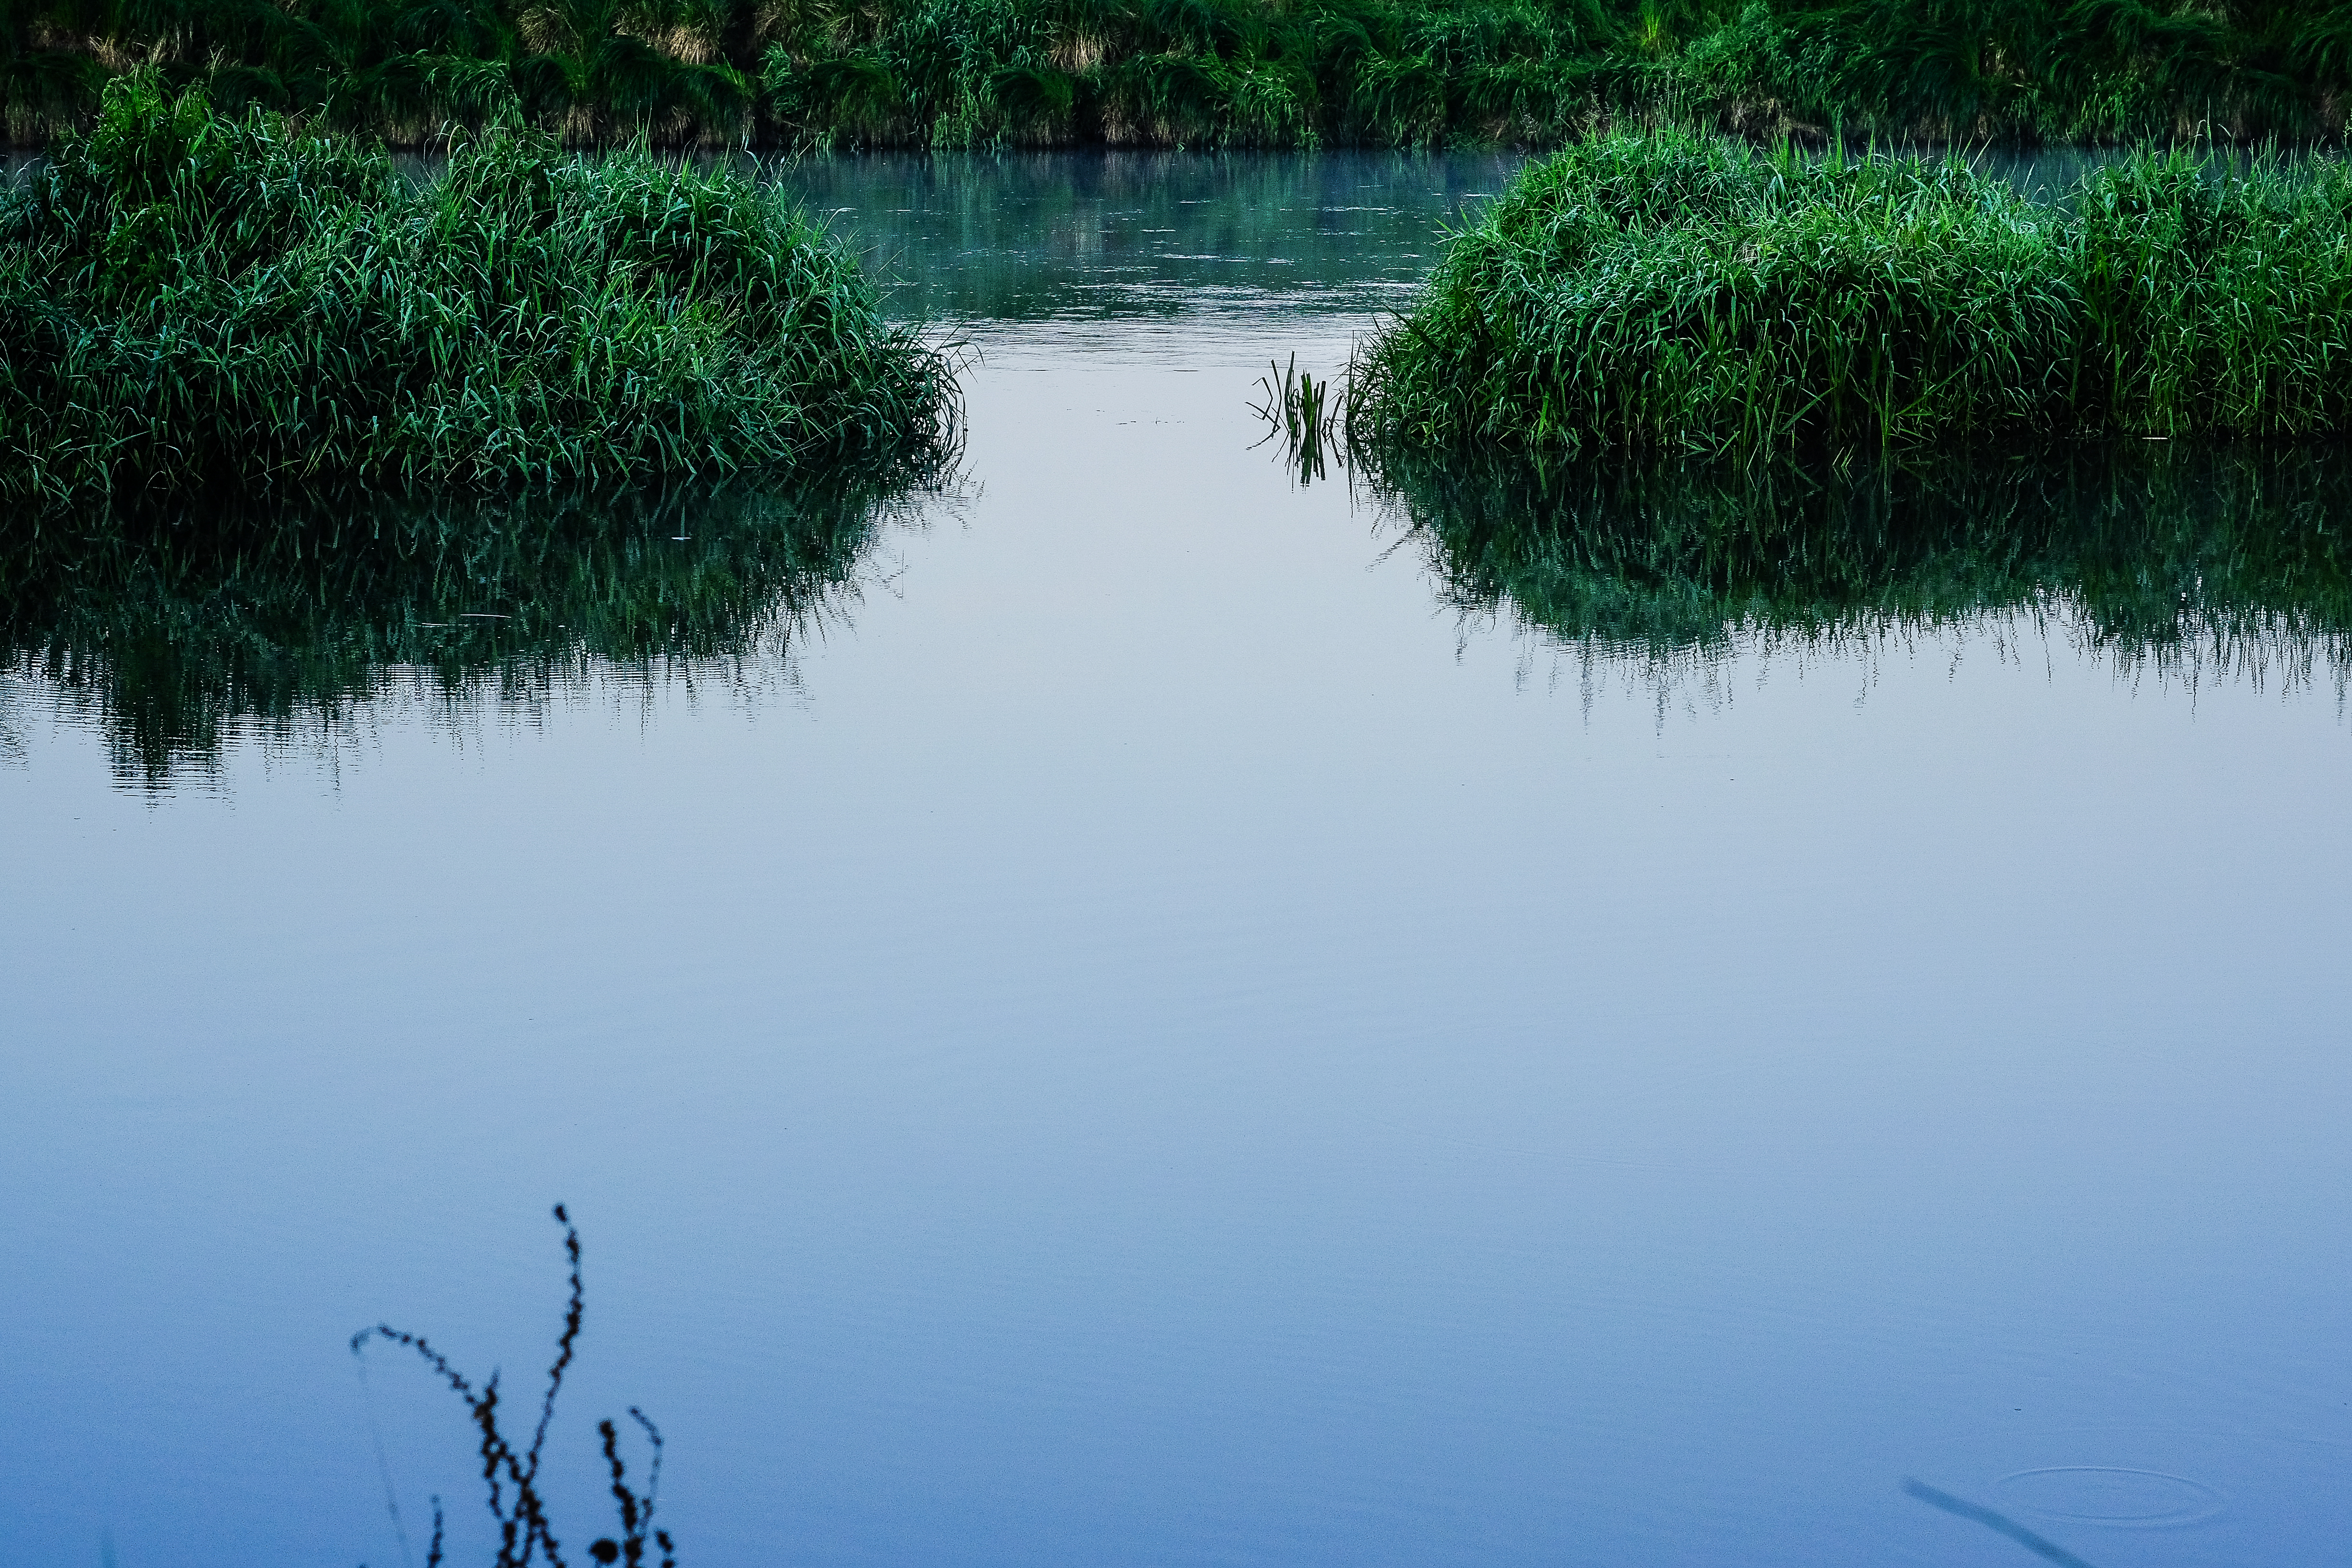
tree, water, nature, grass, marsh, light, morning, lake, river, valley, pond, stream, reflection, reservoir, body of water, wetland, wasser, licht, bayern, bavaria, fluss, schatten, riverbanks, regen, tal, morgen, oberpfalz, regental, atmospheric phenomenon